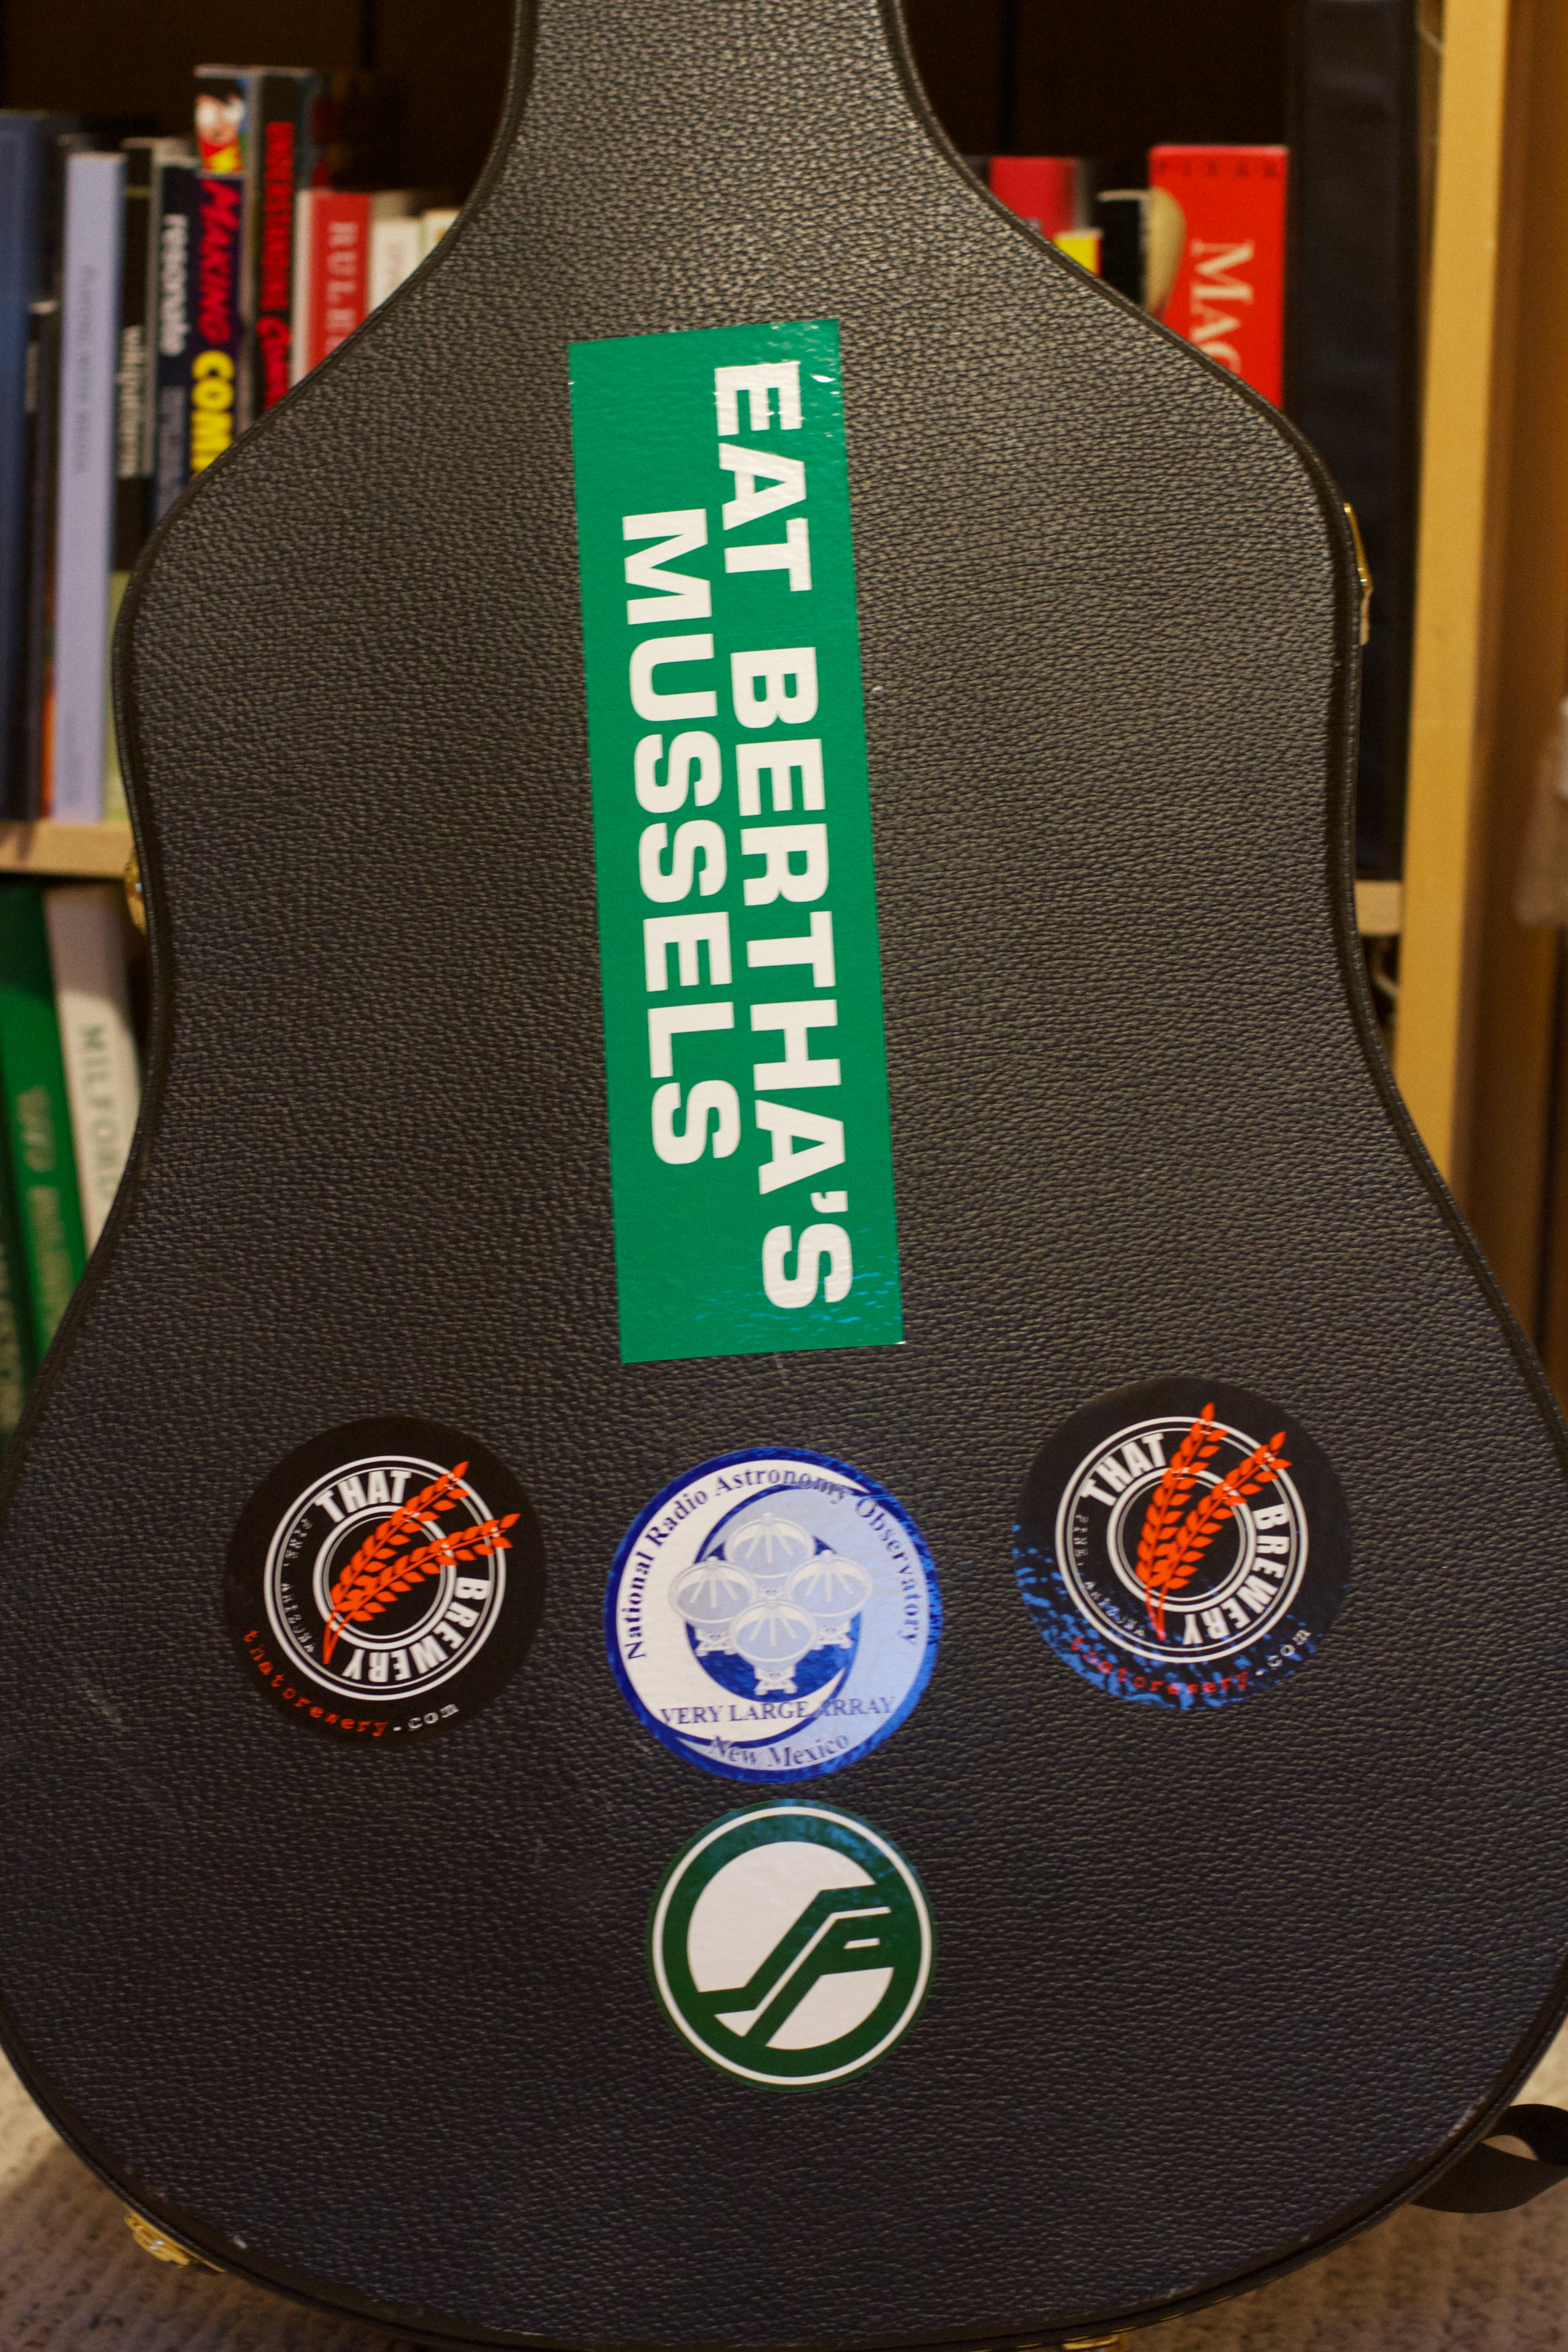
guitar, clothing, cap